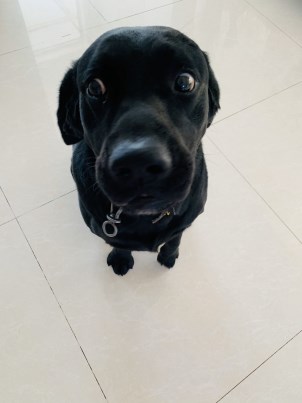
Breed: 3580-n000122-Labrador_retriever